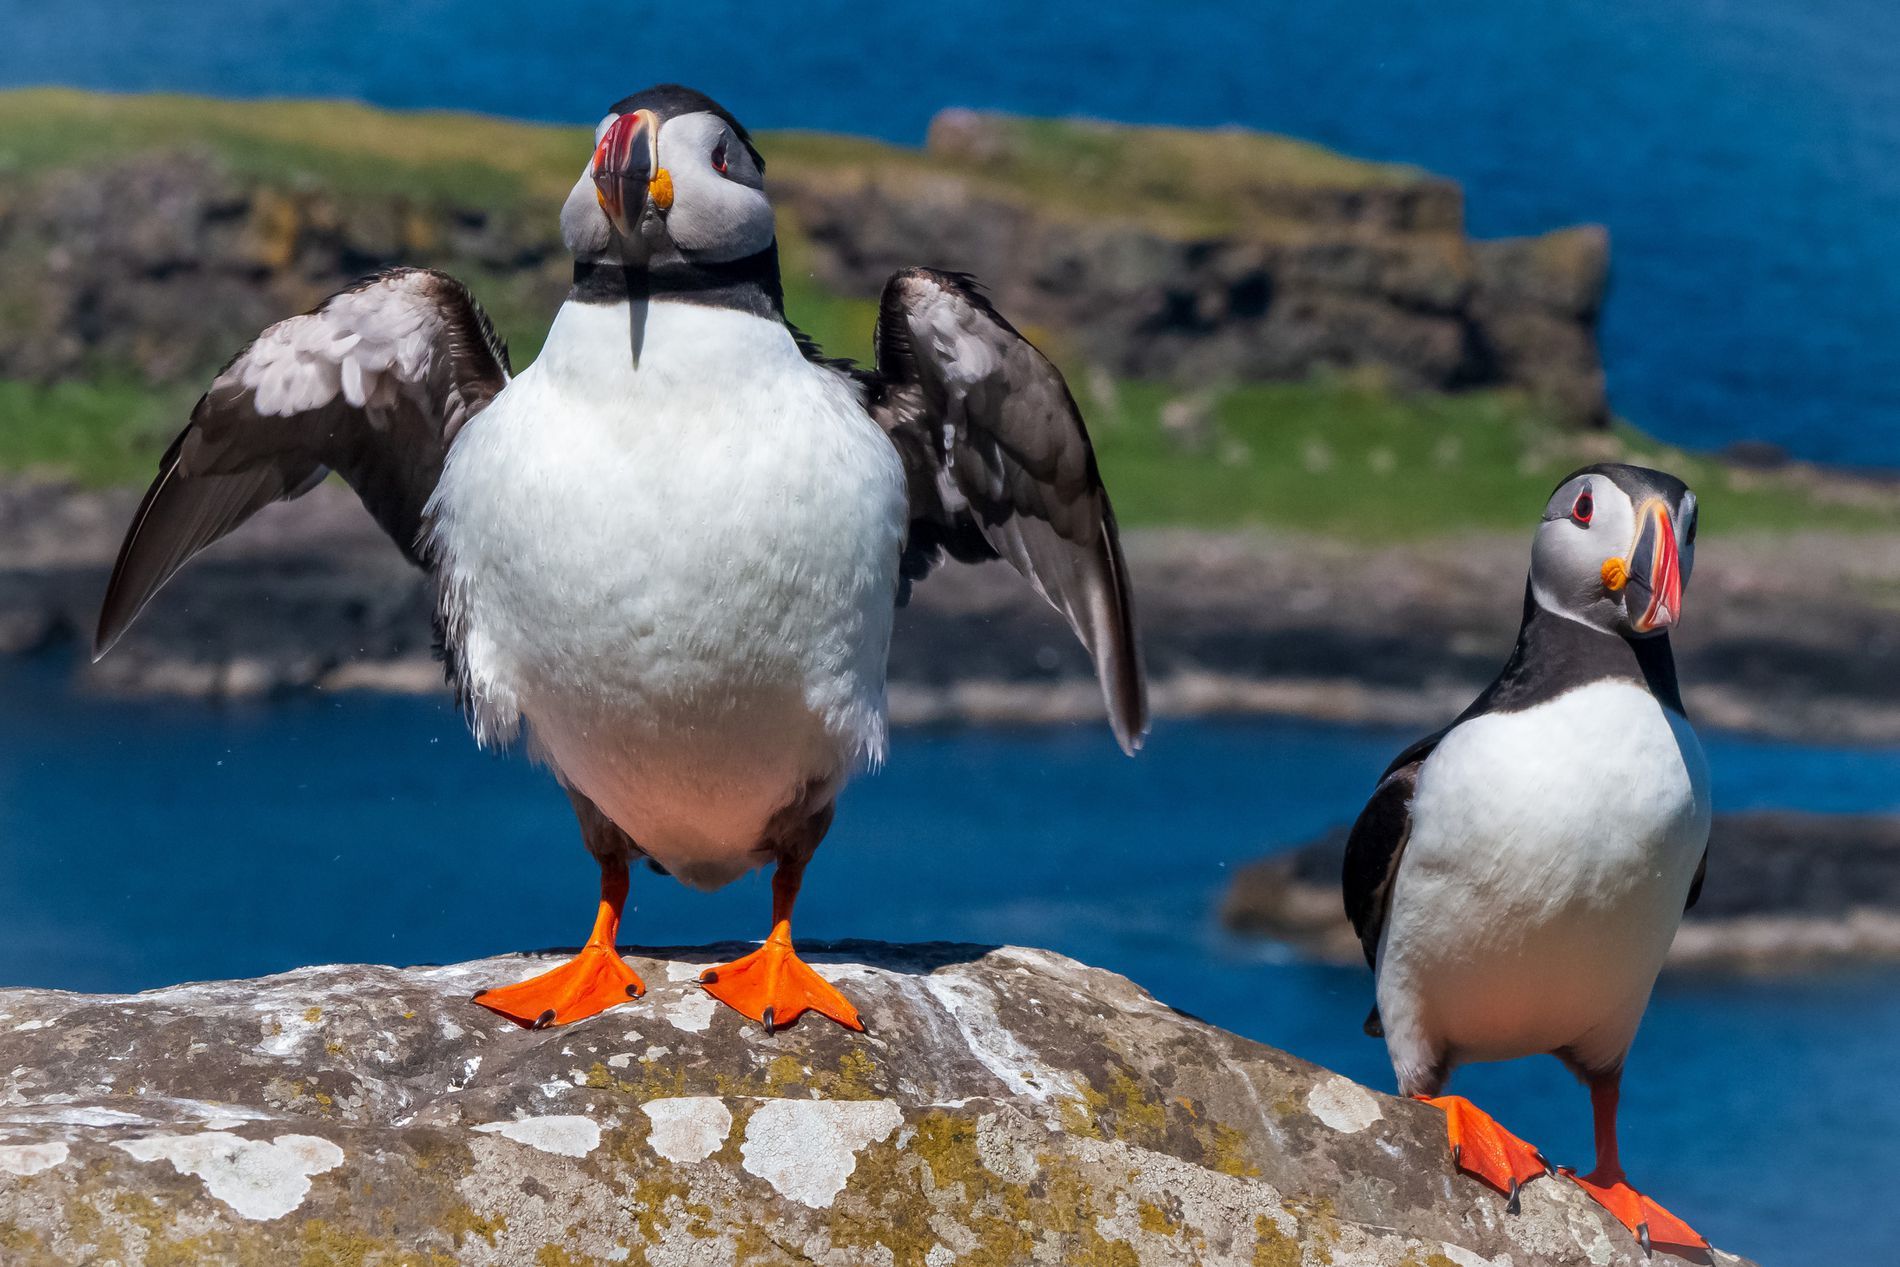
Puffins in Nature
The photo shows two puffins standing on a rock overlooking the sea. One of them spreads its wings. Their black and white feathers, bright orange feet, and colorful beaks contrast with the deep blue water and green islands in the background.
Medium shot, The photo shows puffins in a beautiful scene. The natural lighting is bright and clear, the colors of the birds are bright and varied between white, black and orange, and the natural colors consist of green for the islands in the background and blue for the sea. This highlights the natural beauty of the landscape, and the overall atmosphere is vibrant and fresh, giving a sense of freedom and wild beauty.
Labels: Animal, Bird, Penguin, Puffin, Beak, Island, Rock, Sea, Puffins
Camera: Canon Canon EOS 70D
Lens: EF75-300mm f/4-5.6
Aperture: F14
Exposure: 1/1600 sec
ISO: 1000
Focal length: 95